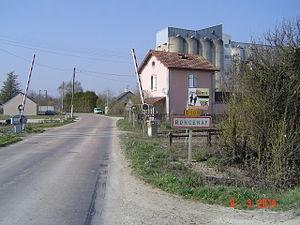
Roncenay - Les silos
Roncenay est une commune française, située dans le département de l'Aube en région Grand Est.